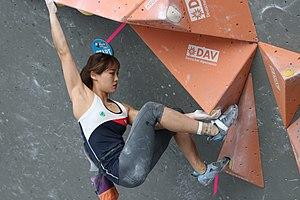
Sol Sa, née le 21 mars 1994 à Cheongju, est une grimpeuse sud-coréenne.